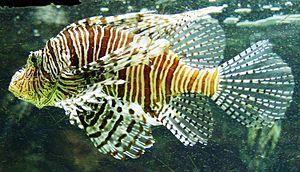
La Rascasse volante est une espèce de poissons très venimeux de la famille des Scorpaenidae. Il ne faut pas confondre ce poisson avec d'autres du même genre, appelés aussi des rascasses volantes : la Rascasse volante de l'Océan indien et Pterois antennata.